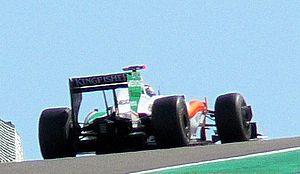
Le Raidillon de l'Eau Rouge est l'enchaînement le plus célèbre du circuit de Spa-Francorchamps, en Belgique. Le virage, qui fut construit en 1939, doit son nom à l'Eau Rouge, une rivière chargée d'eaux ferrugineuses qui traverse le circuit.